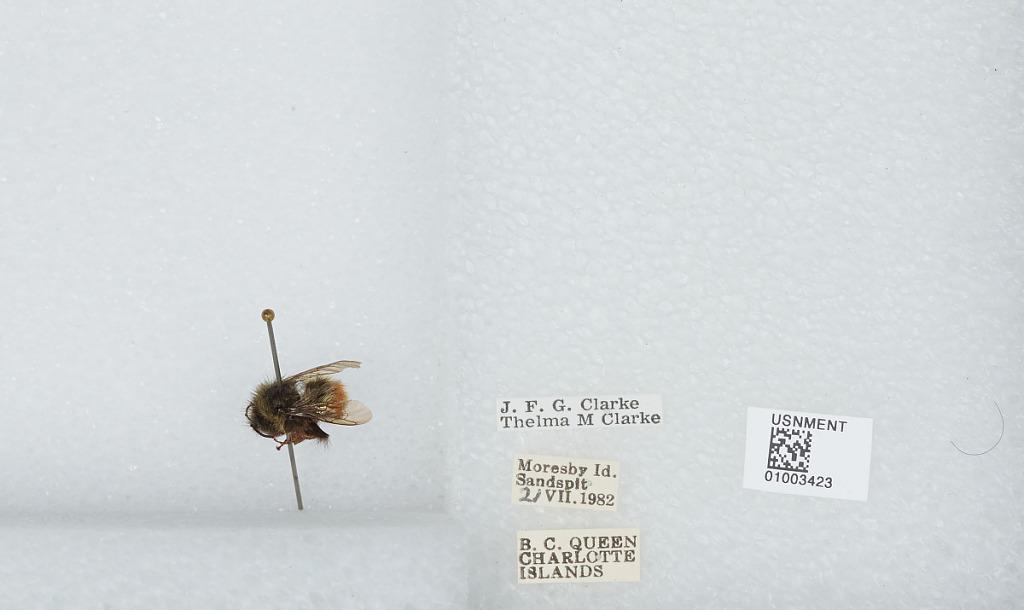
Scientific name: Bombus (Pyrobombus) flavifrons Cresson
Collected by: J. Clarke & T. Clarke
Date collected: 1982-7-21
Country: Canada
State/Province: British Columbia
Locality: Sandspit, Moresby Island, Queen Charlotte Islands
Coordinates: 48.6994, -123.299